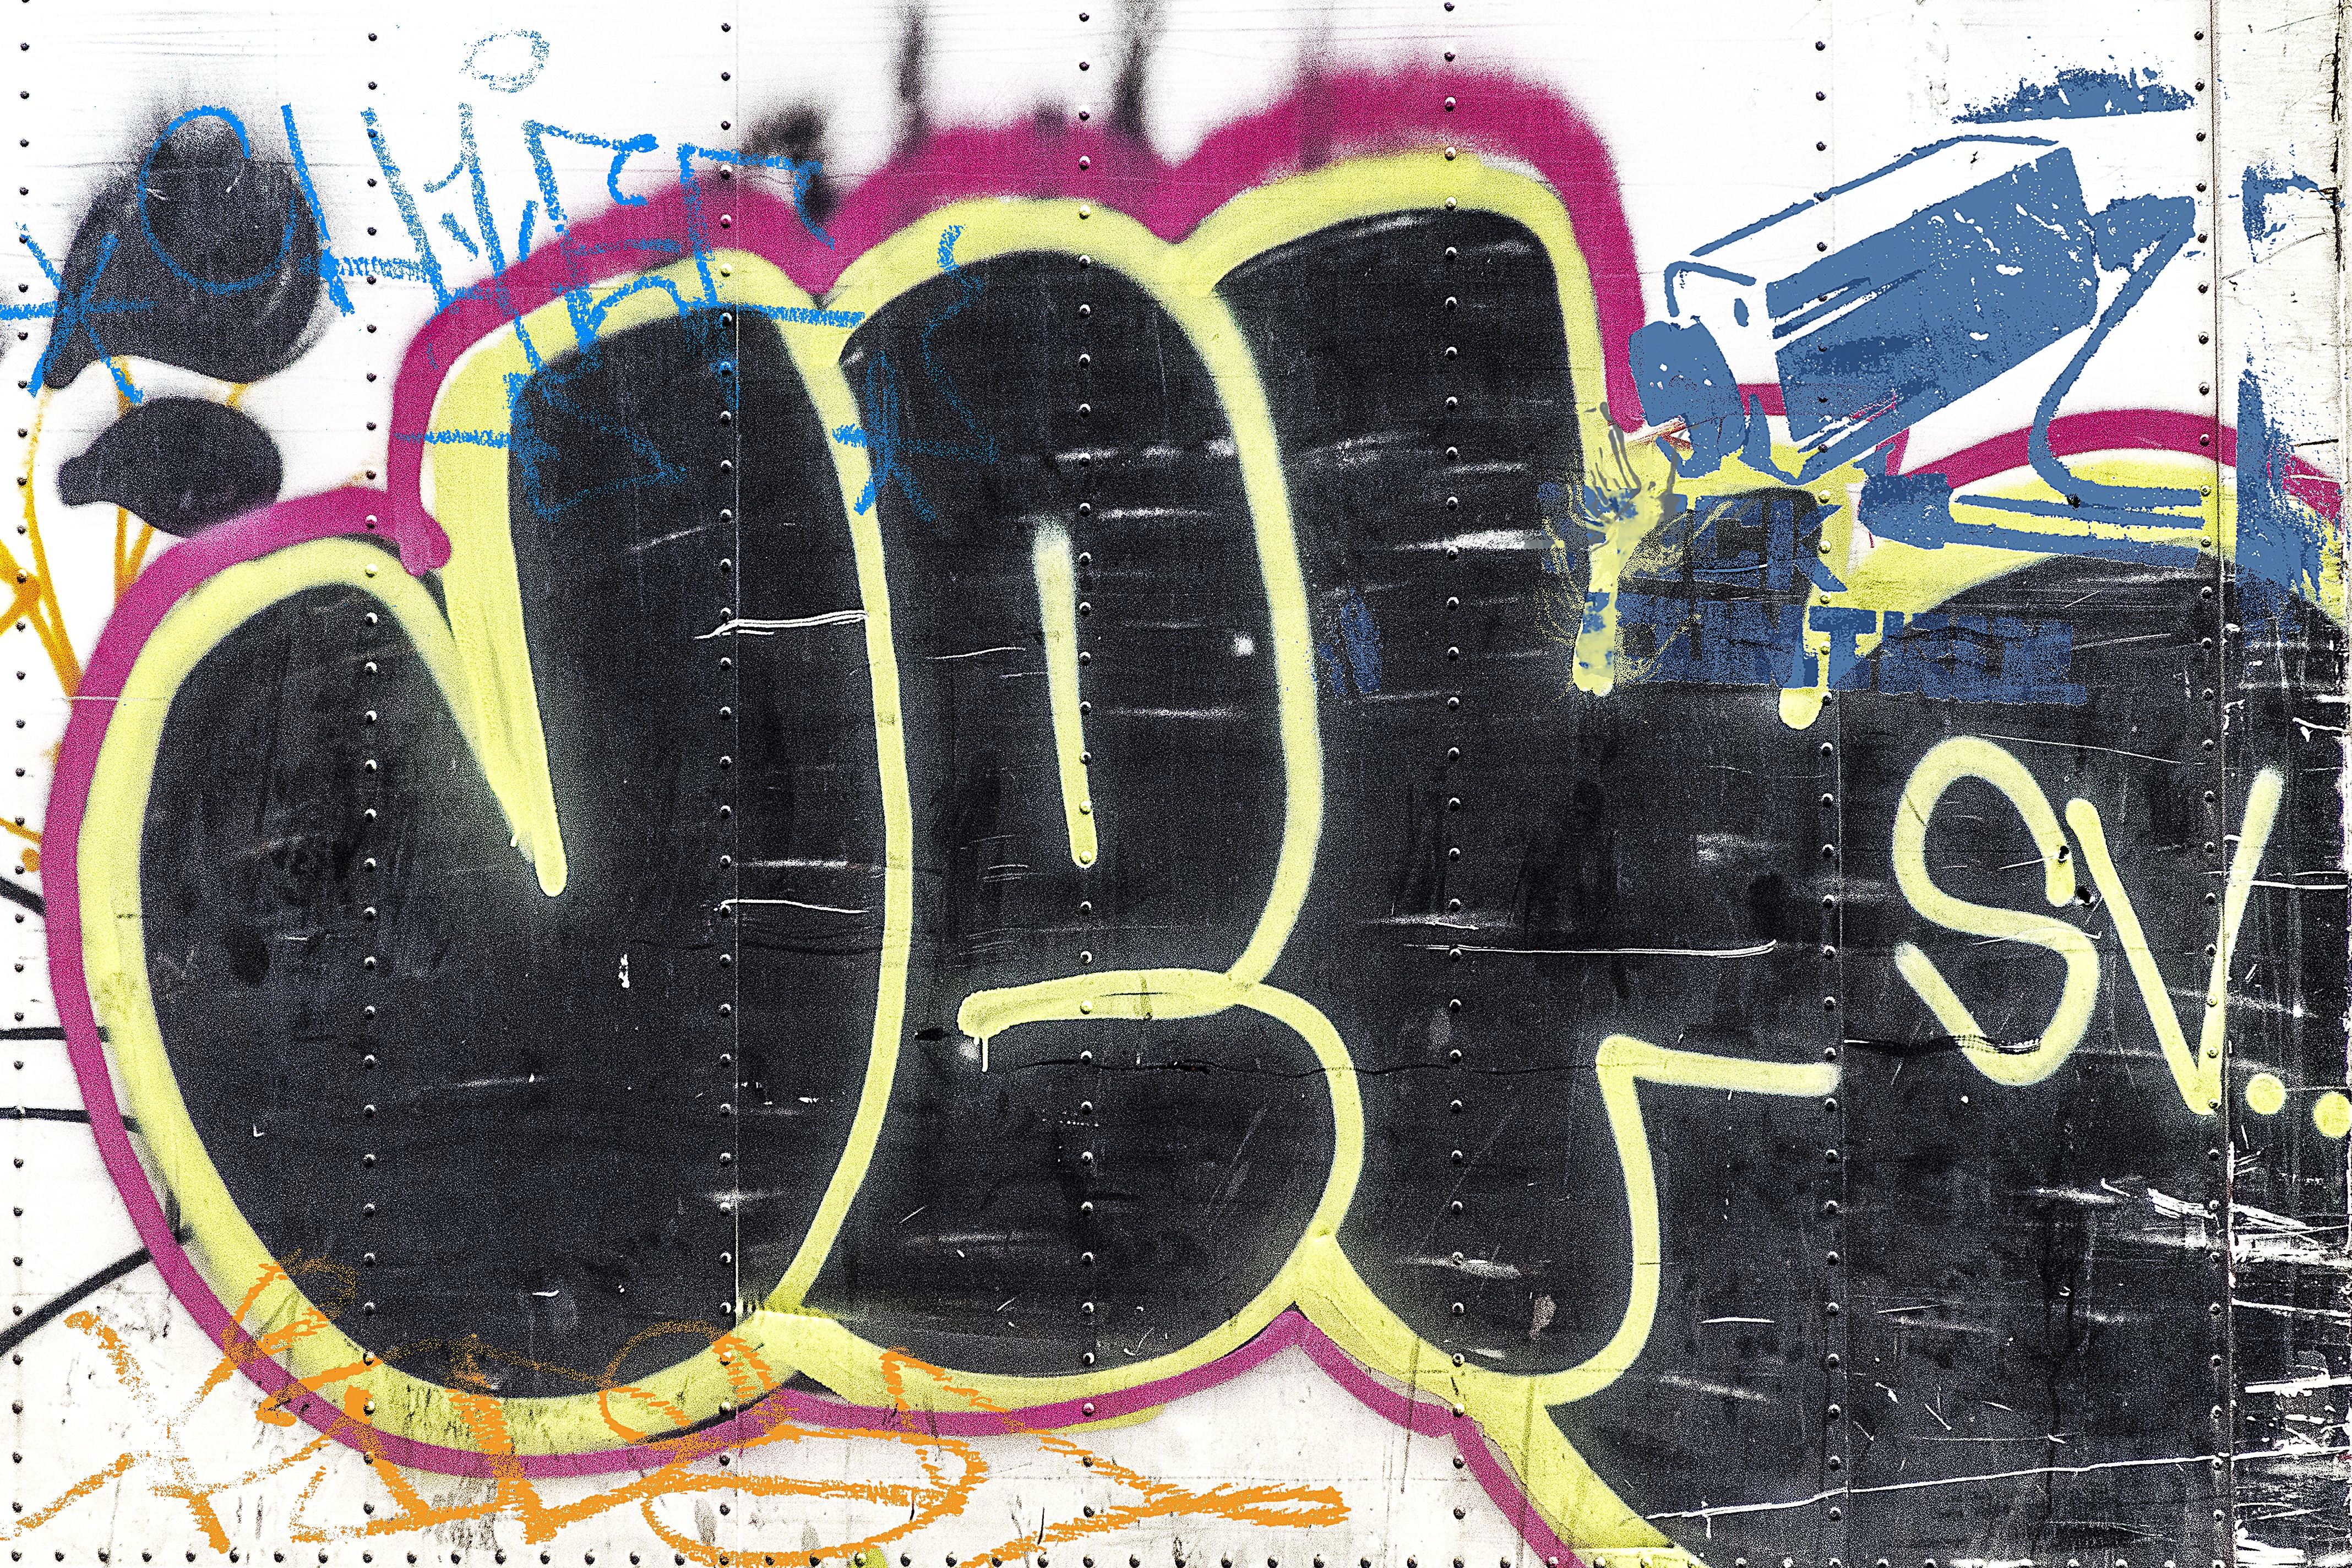
city, urban, artistic, grunge, graffiti, street art, font, art, background, mural, spray paint, painted, tags, tagging, graffiti wall, graffiti art